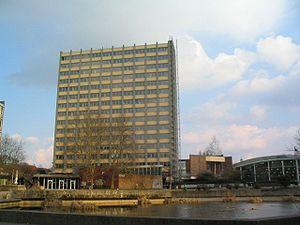
Avec plus de 40 000 étudiants, l’université de Hambourg est la plus grande université du land, le plus grand centre de recherche et d'enseignement supérieur du Nord de l'Allemagne et l'une des principales universités d'Allemagne. Depuis sa fondation en 1919, elle est située dans le quartier de Rotherbaum. L’université est organisée en six facultés, qui offrent 150 filières.